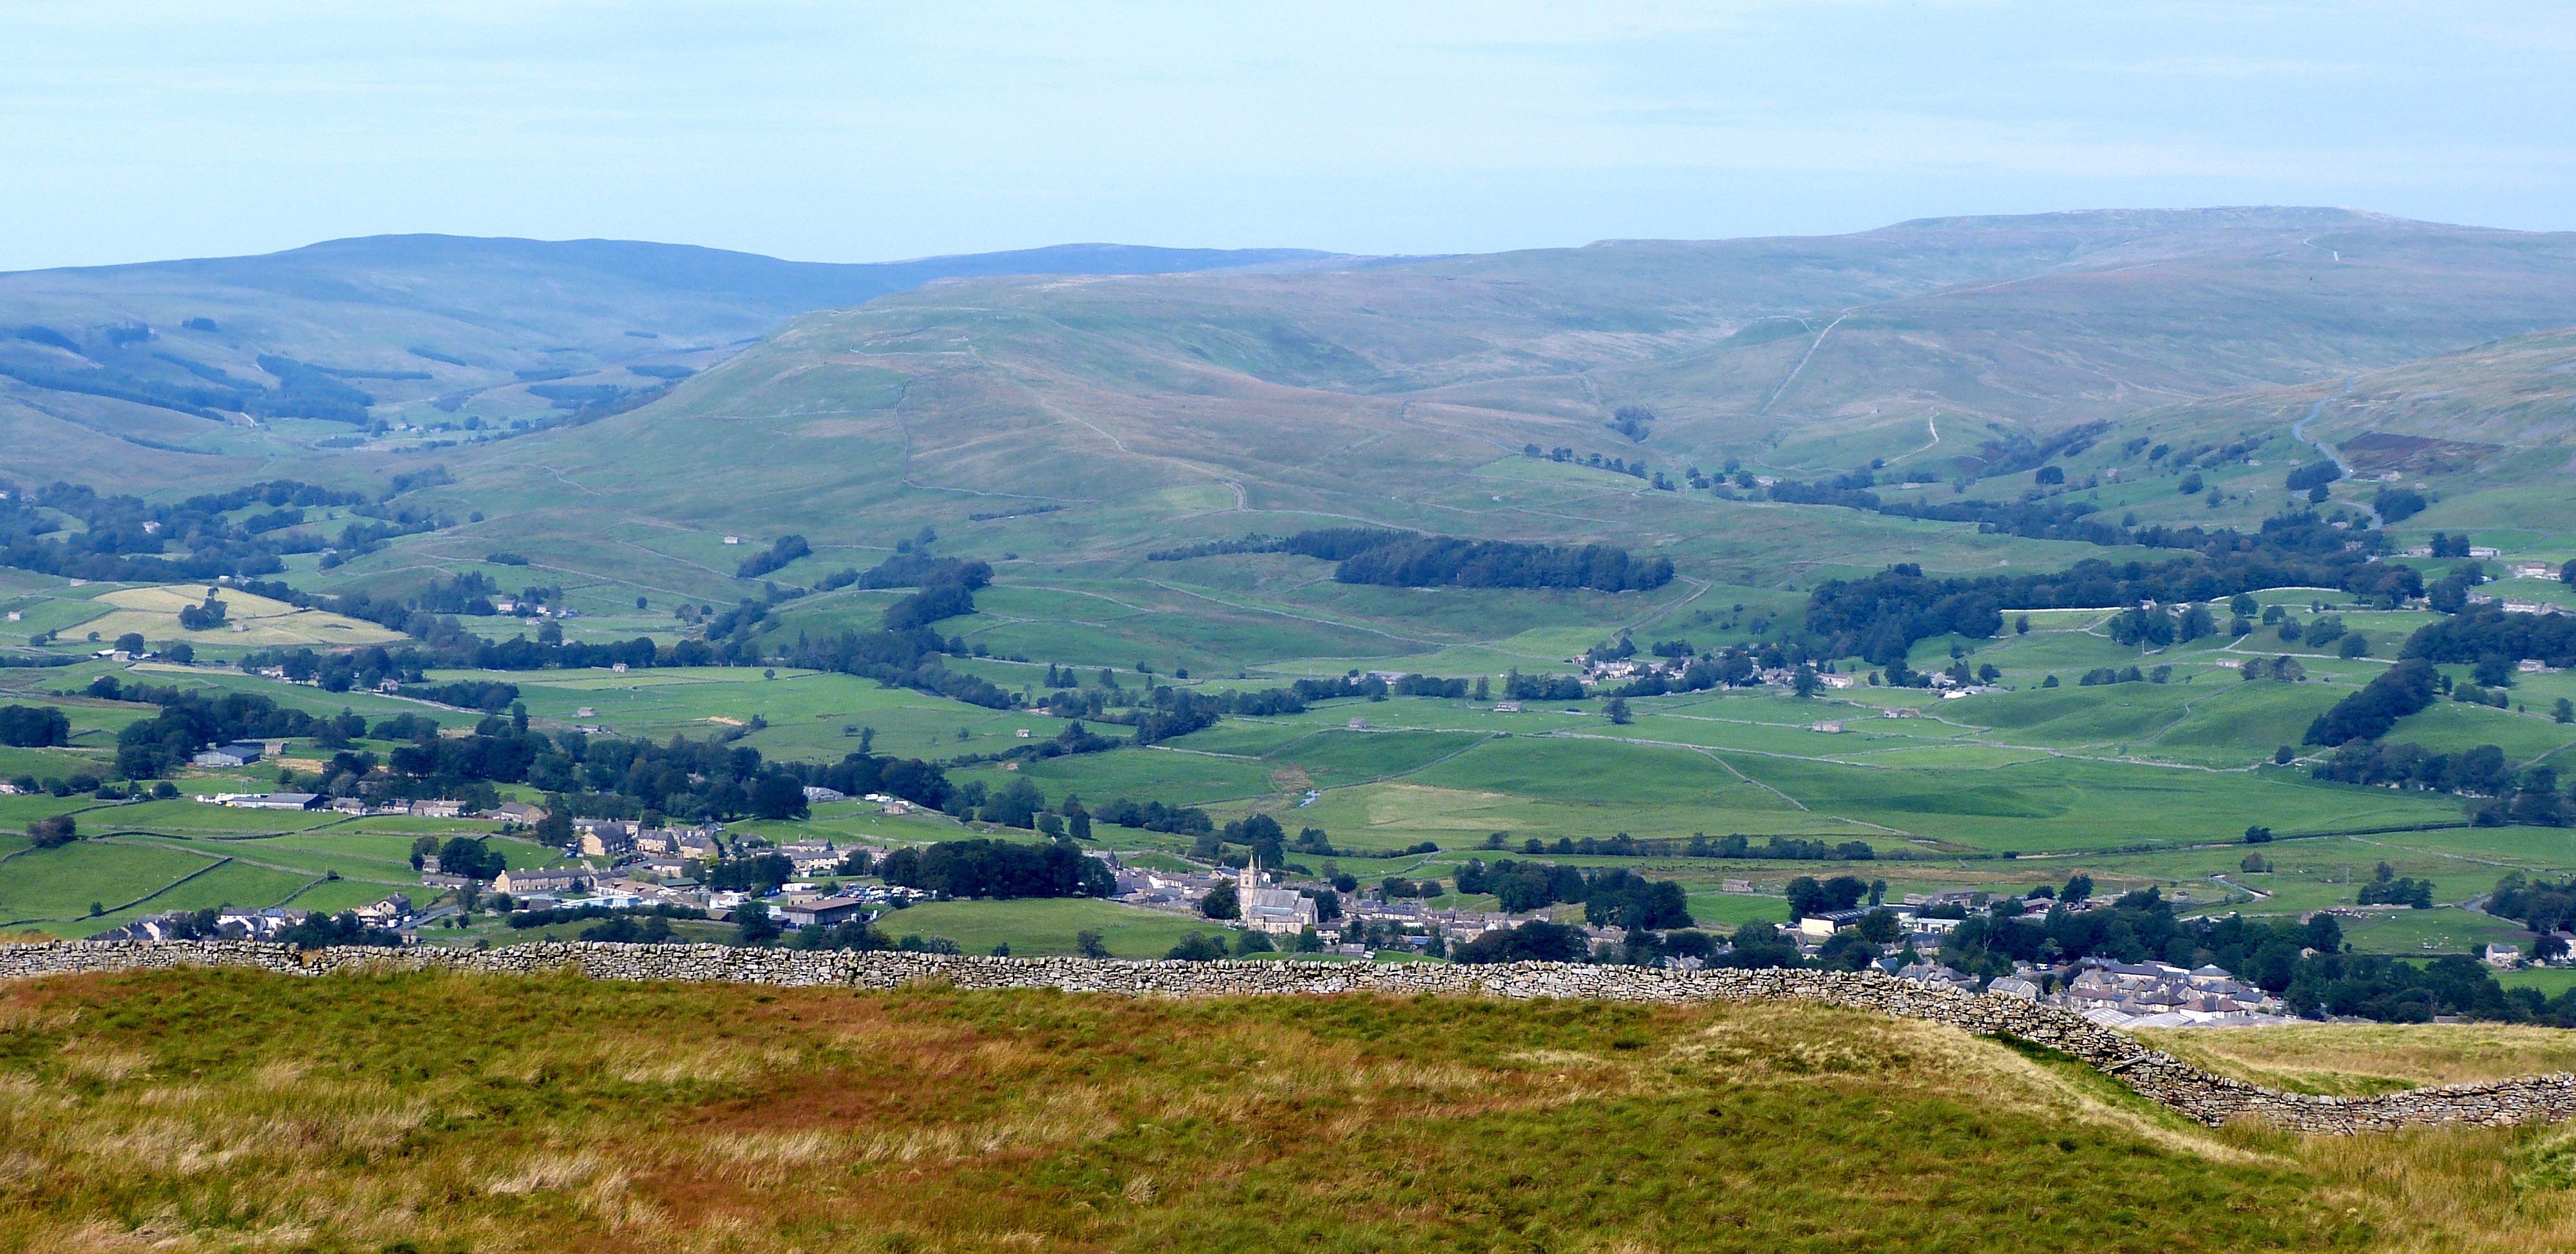
village, hills, mountainous landforms, hill, highland, mountain, fell, sky, natural landscape, grassland, rural area, wilderness, landscape, hill station, ridge, valley, pasture, plateau, plain, mountain range, tree, cloud, meadow, terrain, national park, road, mount scenery